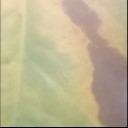
Label: Leaf_rust